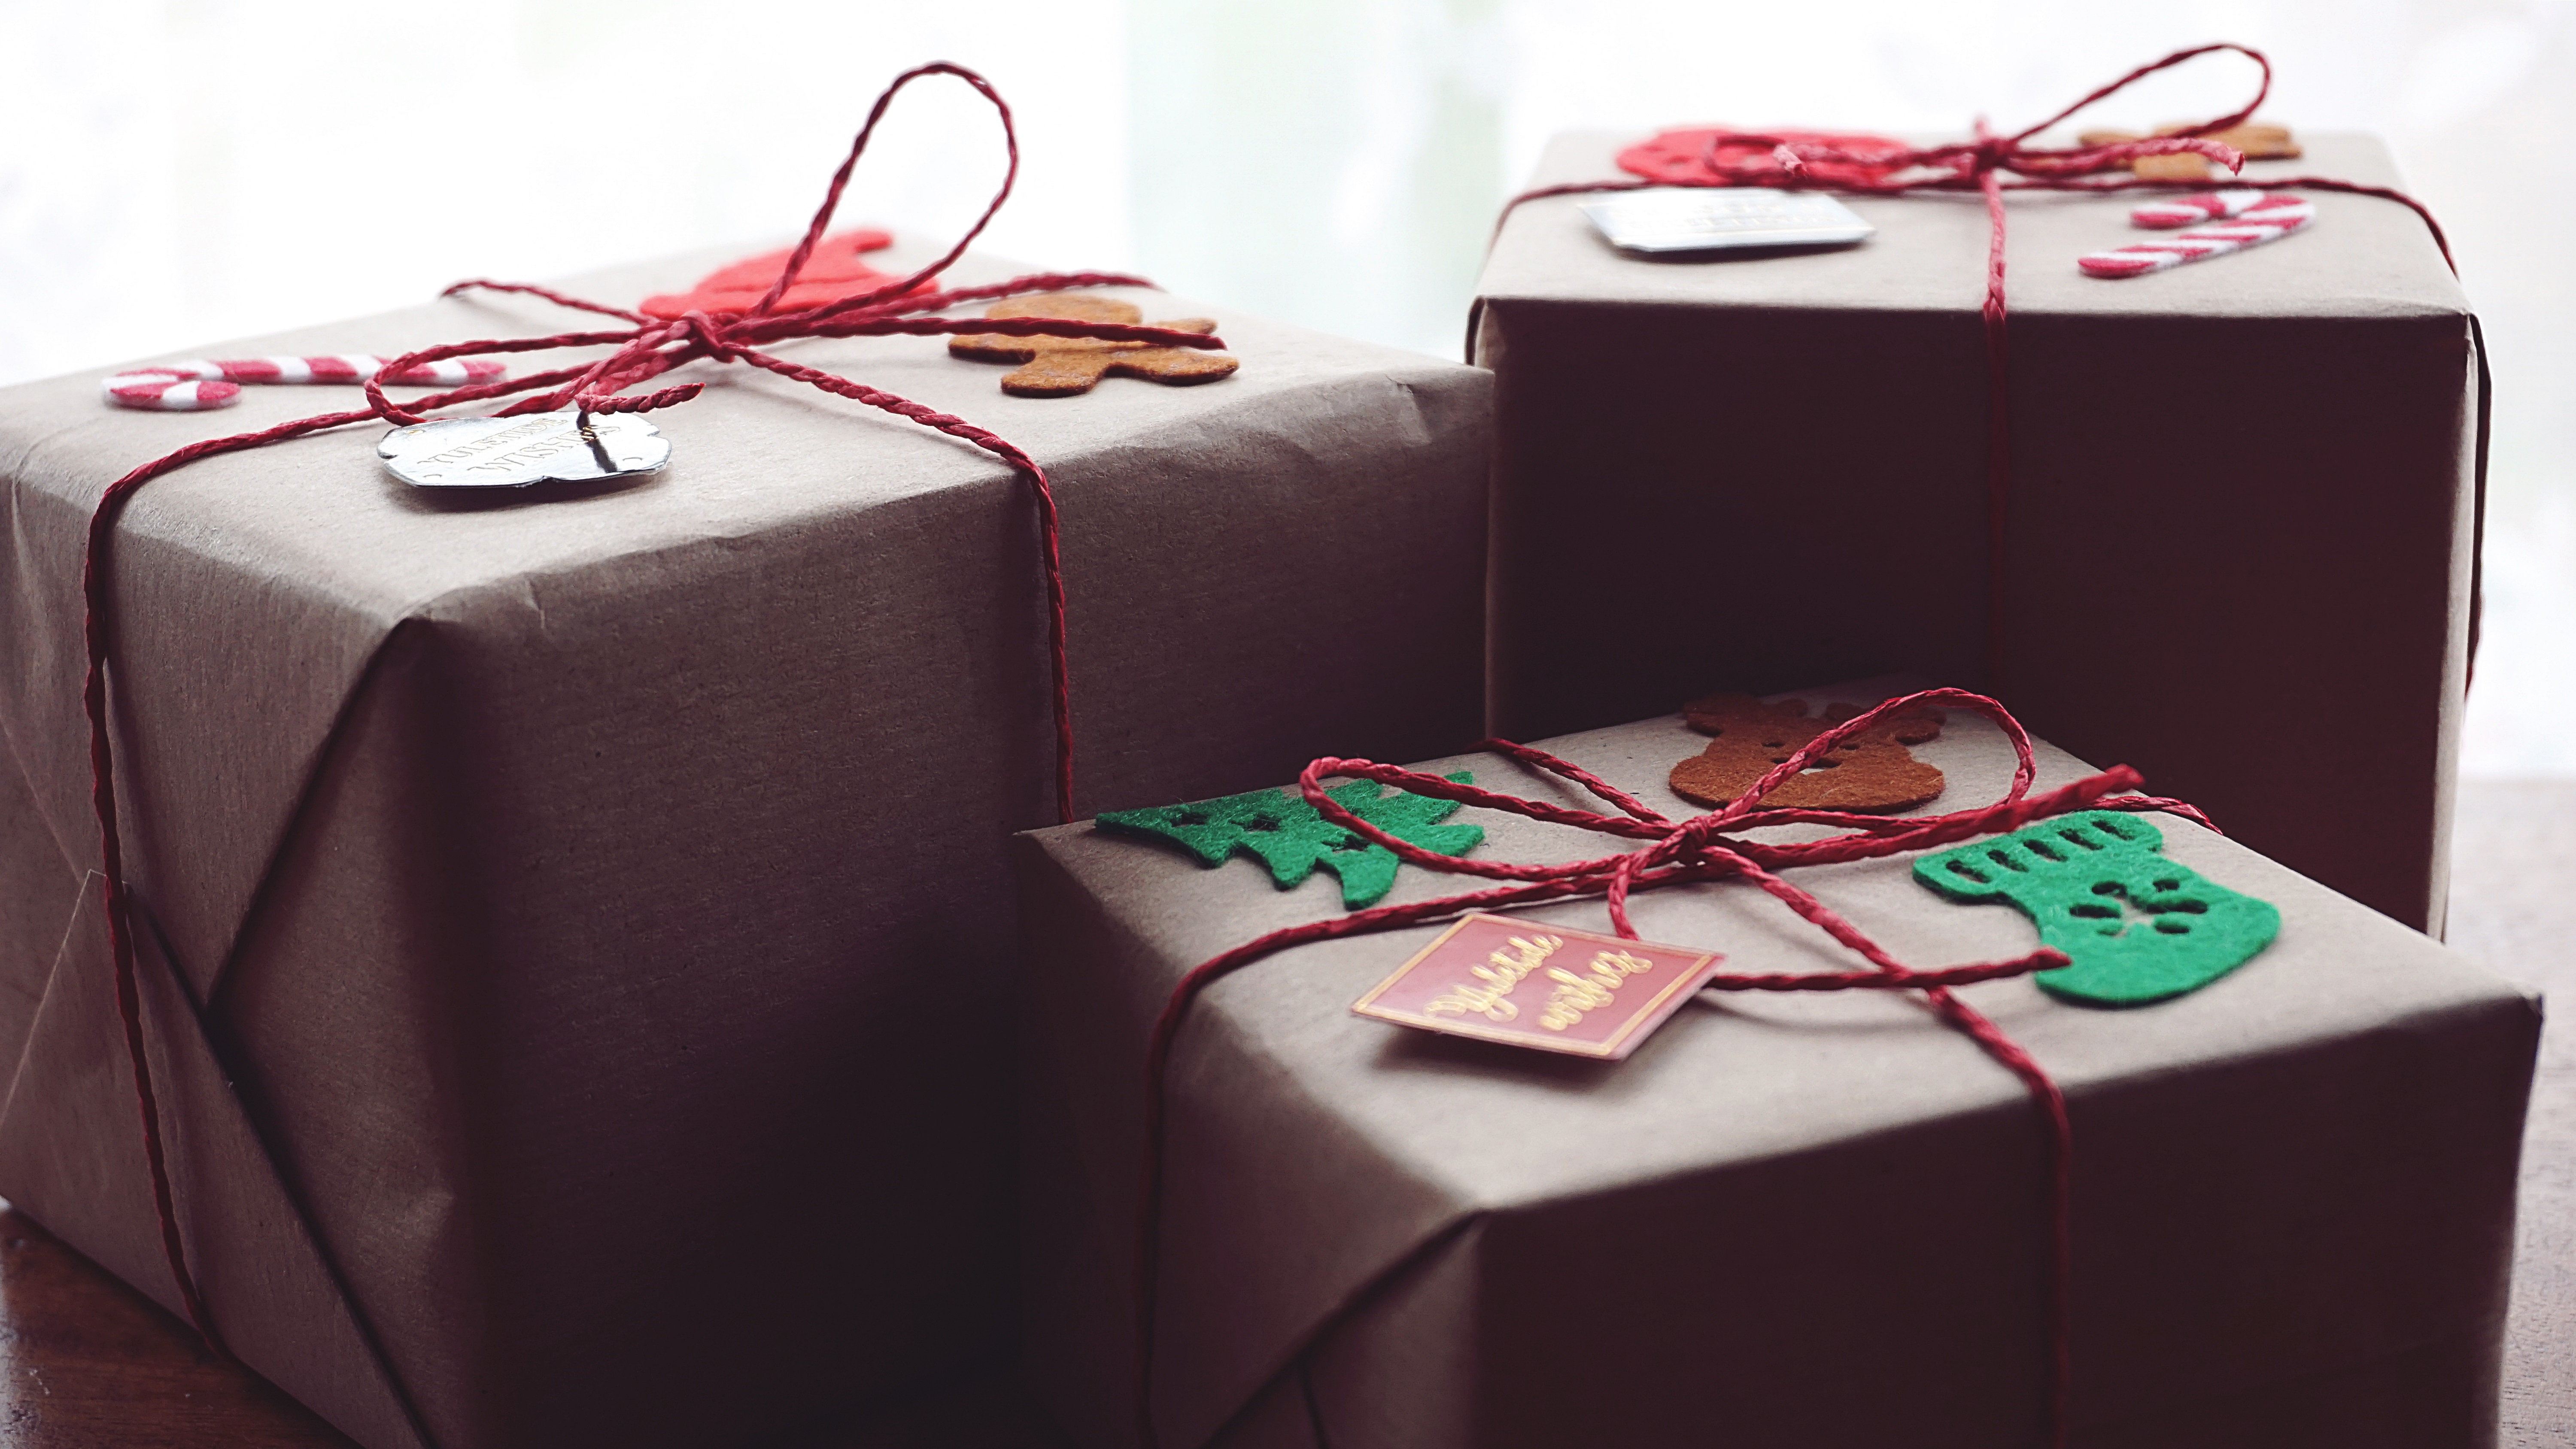
christmas, xmas, presents, gifts, gift, festive, december, parcels, brown, paper, product, box